Chromecast

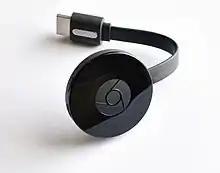
The second-generation video capable Chromecast

The second-generation Chromecast has a disc-shaped body with a short length of HDMI cable attached (as opposed to the HDMI plug built into the original model). The cable is flexible and the plug can magnetically attach to the device body for more positioning options behind a television. The second-generation model uses a Marvell Armada 1500 Mini Plus 88DE3006 SoC, which has dual ARM Cortex-A7 processors running at 1.2 GHz. The unit contains an Avastar 88W8887 radio chip, which has improved Wi-Fi performance and supports the 802.11 ac wireless protocol and 5 GHz band, while containing three adaptive antennas for better connections to home routers. The device contains 512 MB of Samsung DDR3L RAM and 256 MB of flash storage.